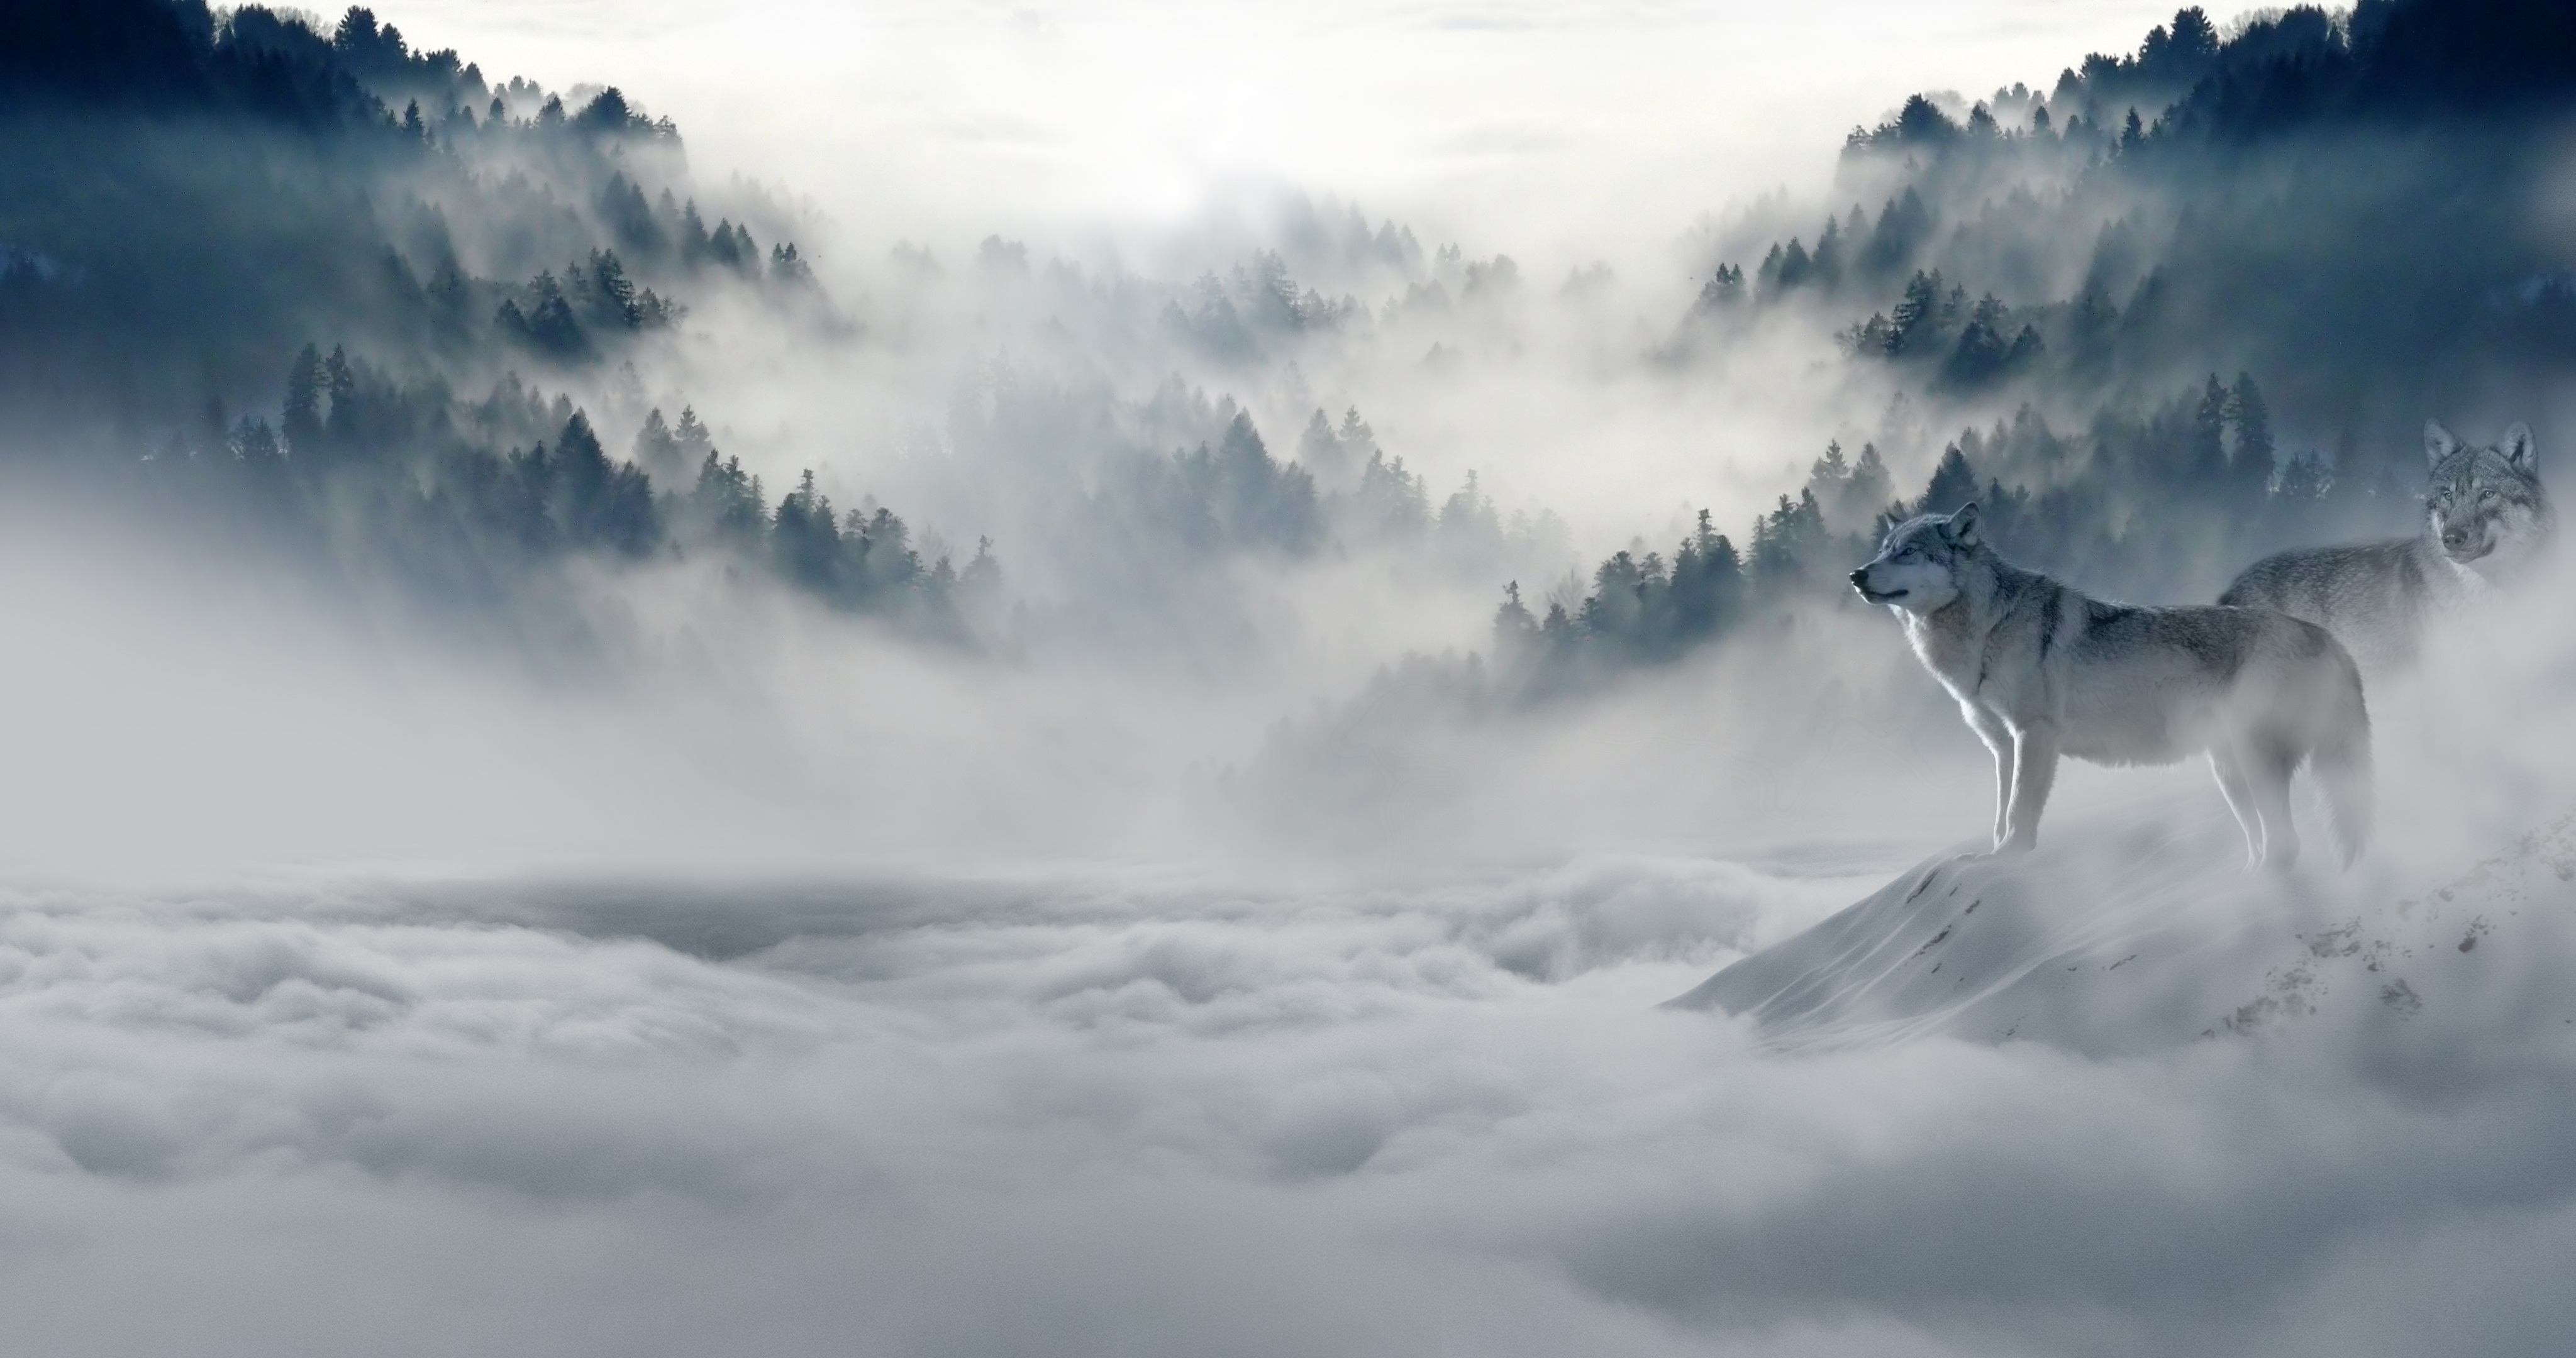
landscape, tree, nature, forest, mountain, snow, cold, winter, cloud, sky, fog, mist, morning, frost, atmosphere, valley, mountain range, mystical, idyllic, wolf, predator, arctic, ridge, summit, trees, wild animal, clouds, mountains, alps, magic, mood, animal world, wintry, firs, freezing, atmospheric, pack, phenomenon, winter mood, fairy tales, wolves, magic forest, meteorological phenomenon, fir forest, 4 k, atmosphere of earth, mountainous landforms, glacial landform, geological phenomenon, snow wolf